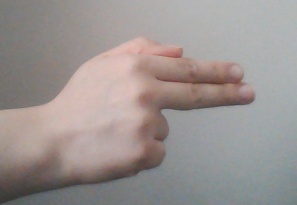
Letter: ghain